Edgewater Generating Station

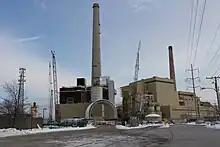
2016 construction

In 1952 one of the units was upgraded with a Babcock & Wilcox cyclone boiler. At the time, the facility was using a 50/50 mix of Illinois and West Virginia coal. The West Virginia coal was shipped via lake freighter from Lorain, Ohio.